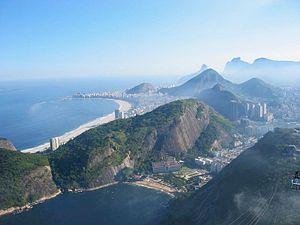
Vue du Pain de Sucre à Rio de Janeiro (Vue sur Copacabana, Ipanema)